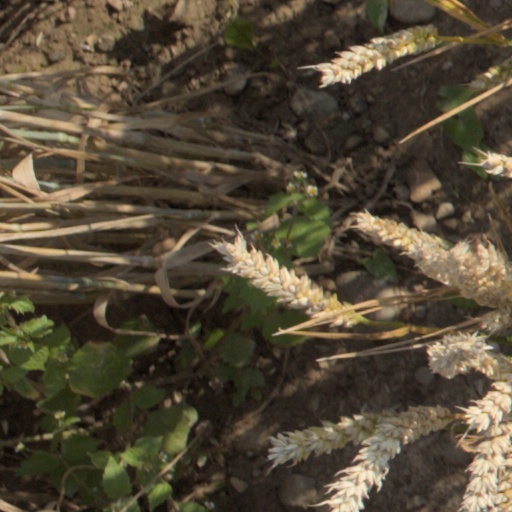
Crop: wheat